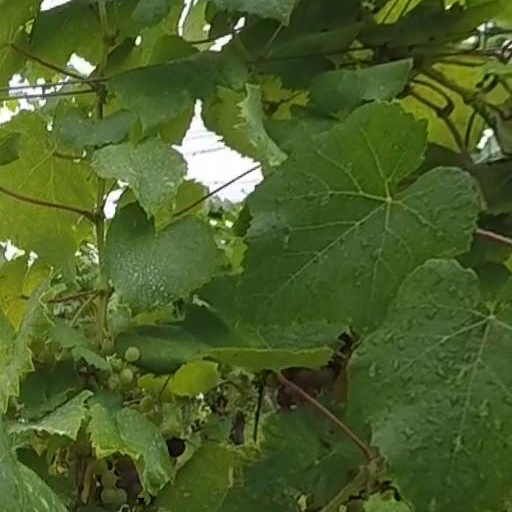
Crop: grape